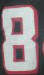
Number: 8